Long Shop Museum

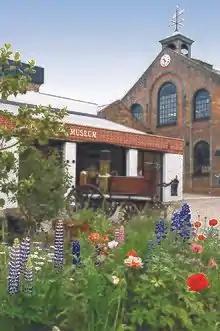
The Long Shop Museum

The Long Shop Museum is an industrial heritage museum in the town of Leiston in the English county of Suffolk. The museum features the history of Richard Garrett & Sons who manufactured a wide range of industrial and agricultural machinery, steam engines, and electric vehicles. The museum also celebrates the social history of a rural community that grew to be central to the Industrial Revolution.